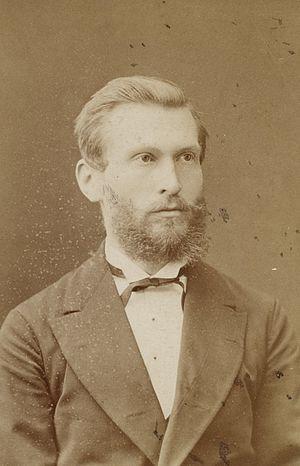
Hermann Guthe, né le 10 mai 1849 à Westerlinde et mort le 11 août 1936 à Leipzig, est un érudit sémitique allemand.